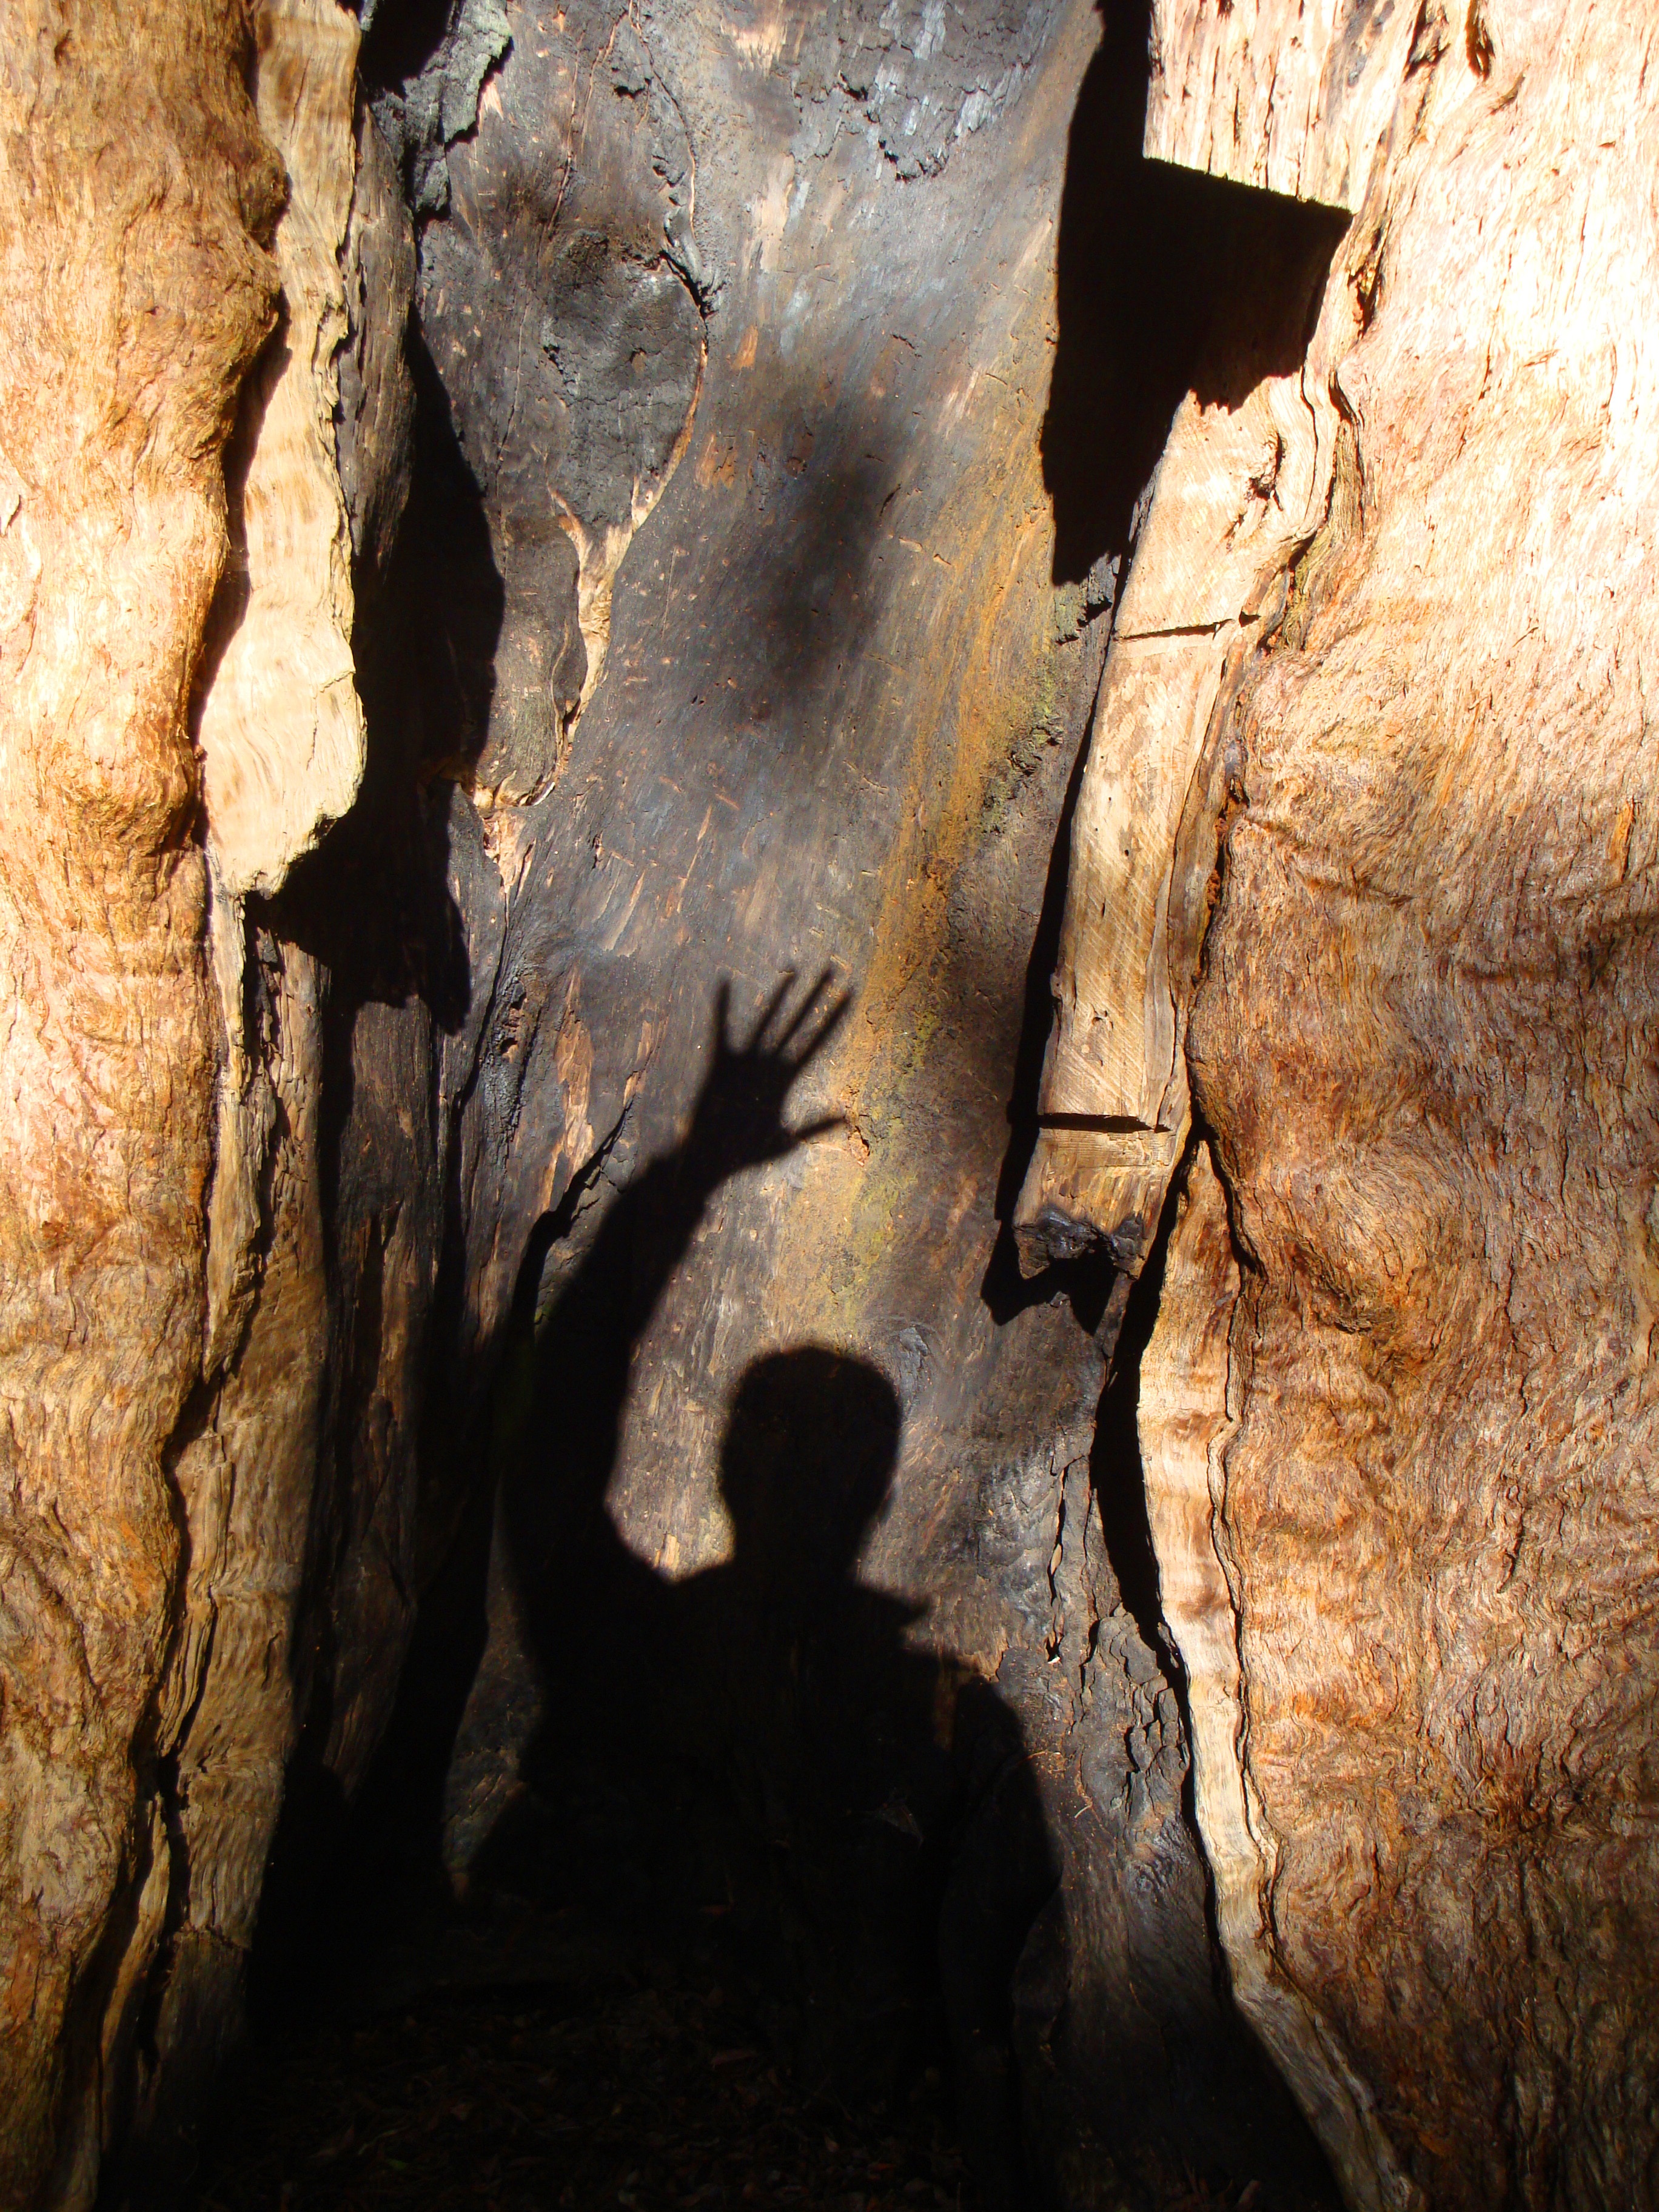
tree, nature, forest, rock, wood, adventure, trunk, old, workshop, formation, sadness, cave, peaceful, shadow, religion, island, rest, death, motivation, power, one, geology, holidays, faith, psychology, selfie, hope, change, age, trust, soul, directory, greeting, emotion, feeling, believe, support, resurrection, caving, therapy, self confidence, joy of life, ray of hope, ancient history, geographical feature